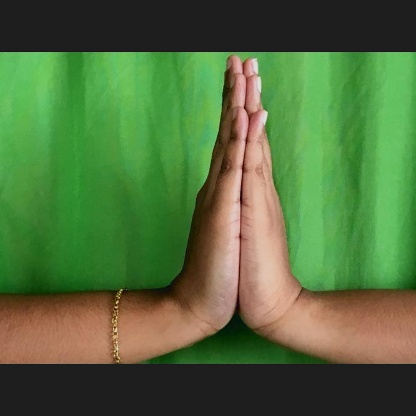
Mudra: Anjali